Ernest Savard

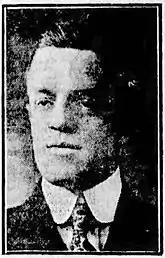
Savard c. 1920

J. S. Ernest Savard (April 17, 1896 – March 12, 1971) was a Canadian businessman. He was a stockbroker and a partner at the brokerage firm of Savard & Hart in Montreal, Quebec. He was also an owner of the Montreal Canadiens and Montreal Royals sports teams.